Solomon Wilson Building

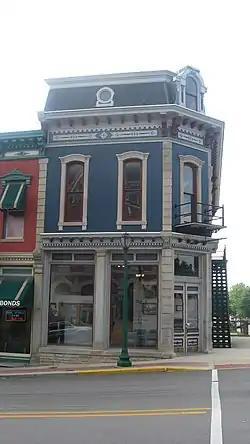
Solomon Wilson Building, May 2012

Solomon Wilson Building, also known as the Scheerer Building, is a historic commercial building located at Wabash, Wabash County, Indiana. It was built in 1883, and is a -story, two bay by seven bay, Second Empire style brick building on a stone foundation. It features a mansard roof with and elaborate dormer and a chamfered corner with a second story balcony.